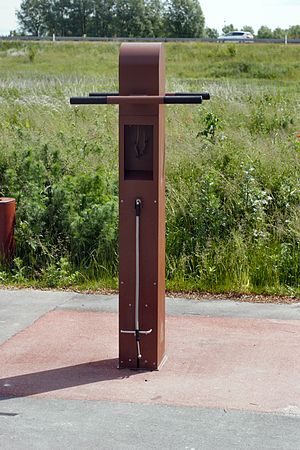
Parker og cykl-terminal
Stander med luft og værktøj ved anlægget i Lystrup.
Parker og cykel terminal i Lystrup
Parkér og cykel terminal et anlæg hvor pendlere kan parkere deres bil og tage en cykel og køre på den resten af vejen til arbejde, og omvendt den anden vej. Det første anlæg af den slags er lavet ved motorvejskrydset i Lystrup. Anlægget her er en del af en cykelhandlingsplan for Aarhus, der vil forbedre forholdene for cyklister og dermed afhjælpe den tiltagende biltrafik i byen. I forbindelse med anlægget er tilkoblet supercykelstier til Aarhus midtby.